Protested game

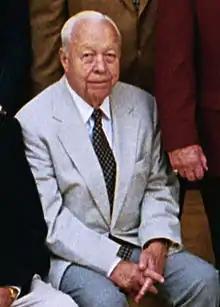
American League president Lee MacPhail upheld the protest by the Kansas City Royals in the Pine Tar Incident in 1983.

A protested game occurs in baseball when a manager believes that an umpire's decision is in violation of the official rules. In such cases, the manager can raise a protest by informing the umpires, and the game continues to be played "under protest." Protests were allowed in Major League Baseball (MLB) through the 2019 season, after which they were abolished, thus making all games official following their conclusion.